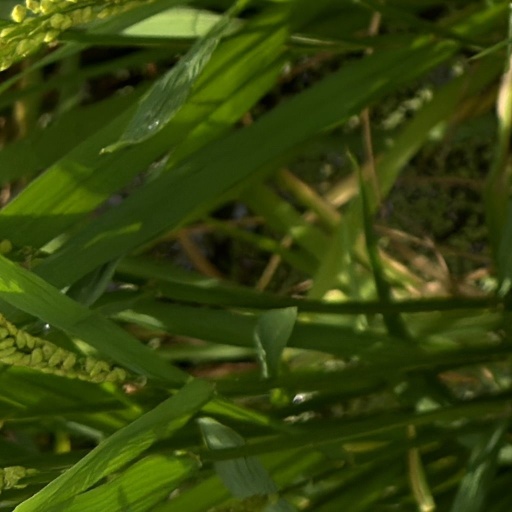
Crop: rice